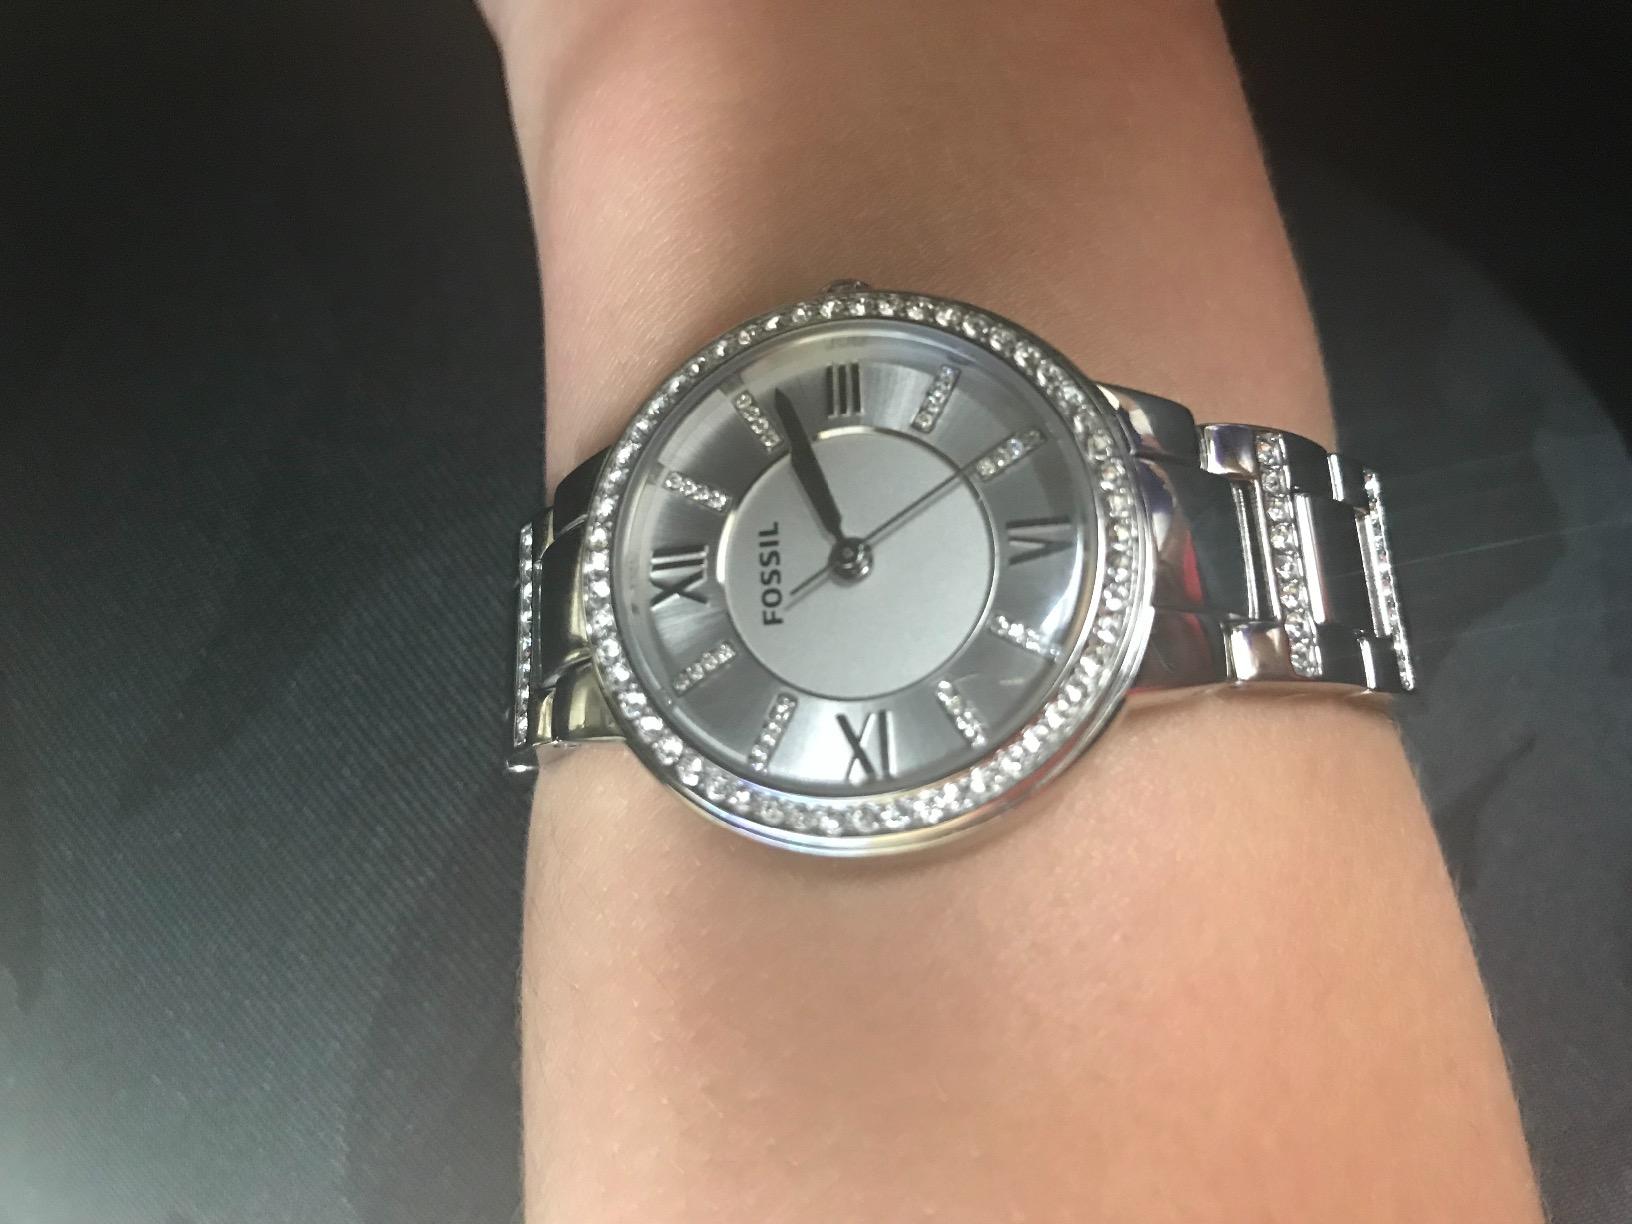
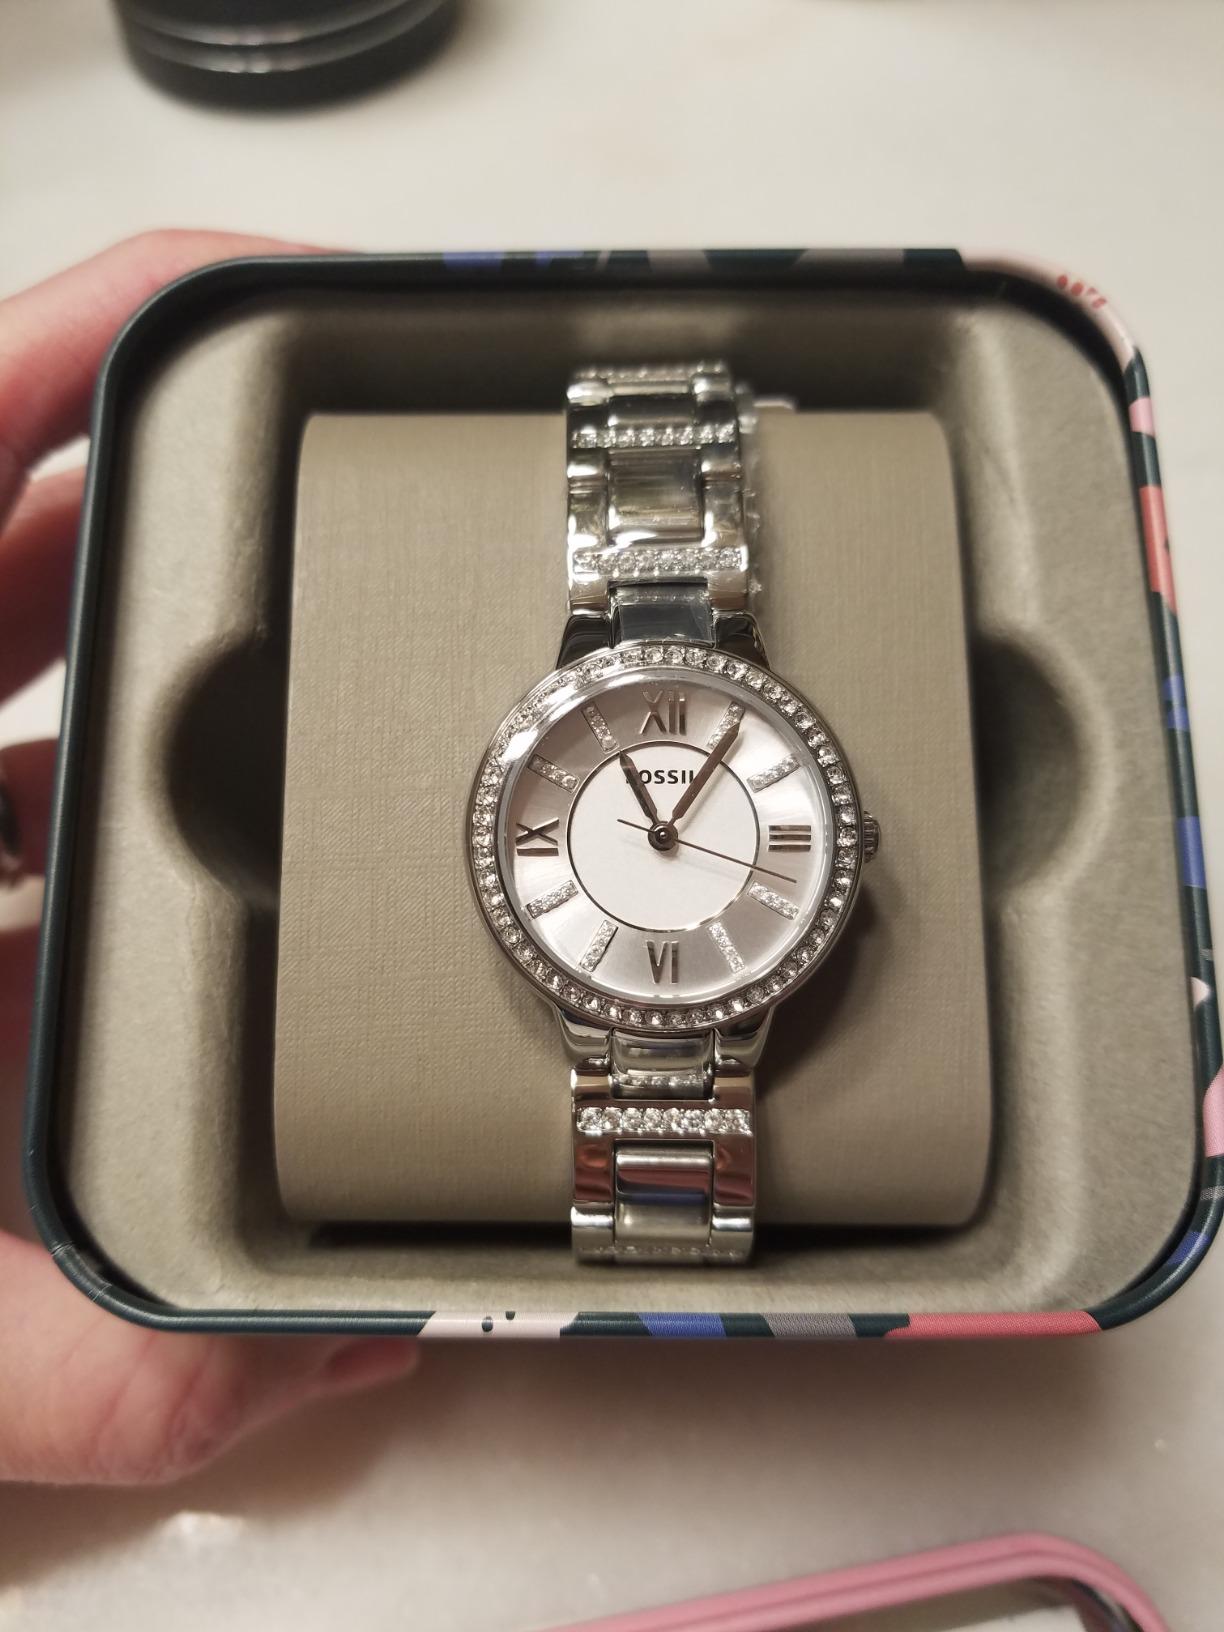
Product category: accessories_watch
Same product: yes